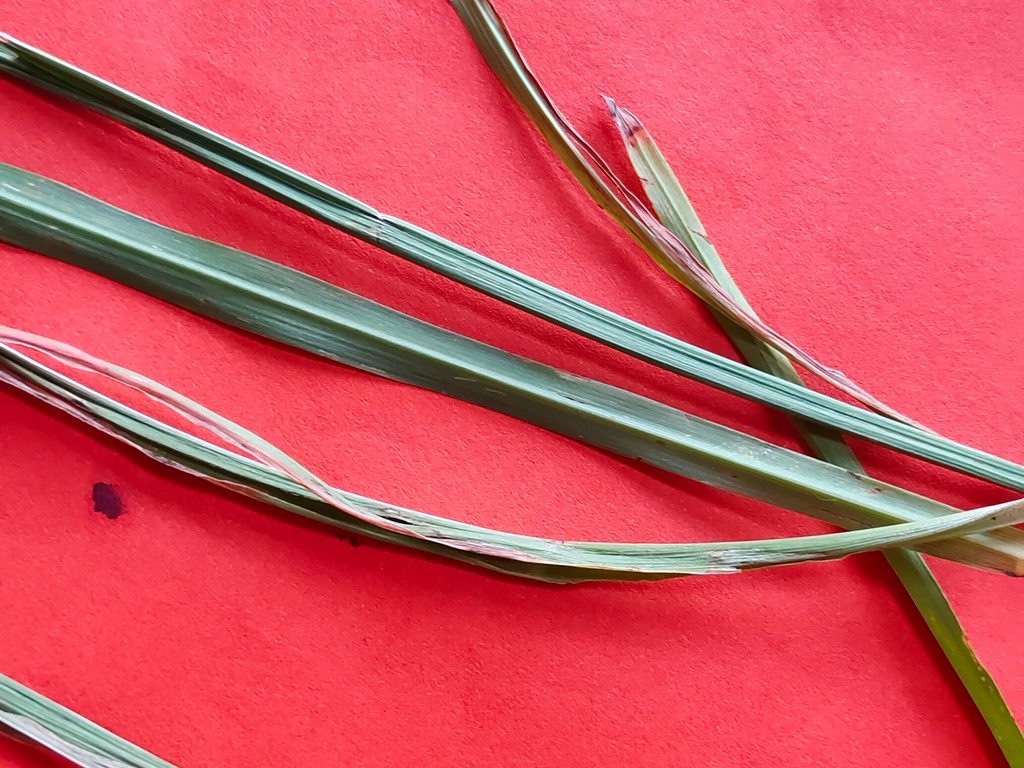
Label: Unhealthy